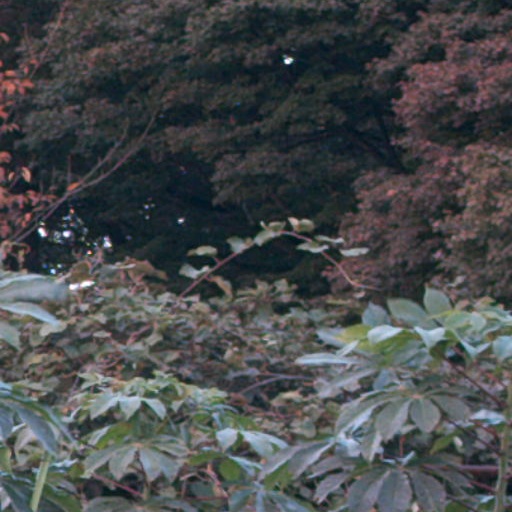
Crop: cassava